Nightcrawler (character)

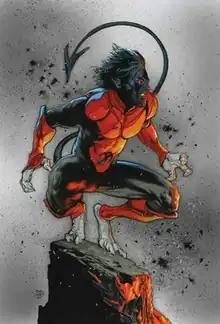
Nightcrawler, as depicted in "X-Men Red" #2 (March 2018). Art by Travis Charest.

Nightcrawler is a superhero appearing in American comic books published by Marvel Comics, commonly in association with the X-Men. Created by writer Len Wein and artist Dave Cockrum, he debuted in the comic book "Giant-Size X-Men" #1 (May 1975). By the time of his creation, there was already another Marvel character with the same name, but with a hyphen (Night-Crawler), which was later changed to to avoid confusion.